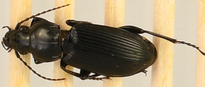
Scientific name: Pterostichus melanarius melanarius
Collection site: Steigerwaldt-Chequamegon NEON (STEI), plot STEI_005